Richard Culatta

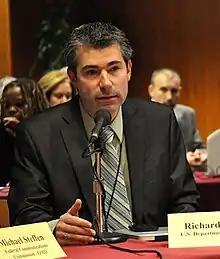

Richard E. Culatta is the CEO of the International Society for Technology in Education (ISTE) and ASCD. Prior to holding this position, he was the chief innovation officer for the state of Rhode Island and the director of the Office of Educational Technology for the U.S. Department of Education (2013-2015).